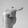
ASL letter: T